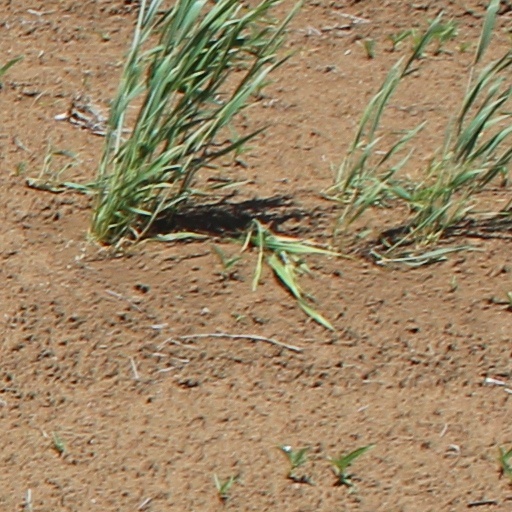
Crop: wheat